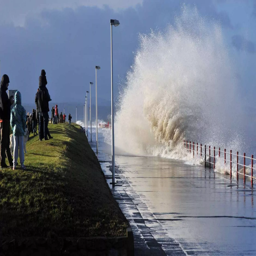
crowds gather along promenade waiting for the high tide